Suzanne Wurtz

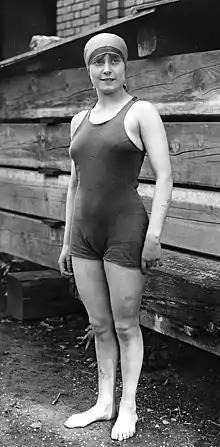
Suzanne Wurtz in 1920

Suzanne Wurtz (26 December 1900 – 27 July 1982) was a French swimmer. She competed at the 1920 Summer Olympics in the 100 m and 300 m freestyle events, but failed to reach the finals.